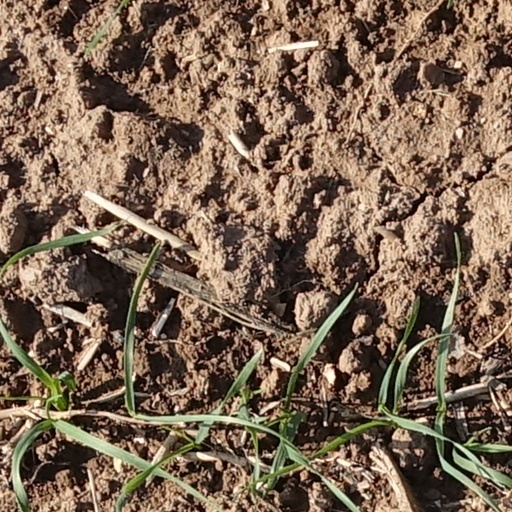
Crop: wheat